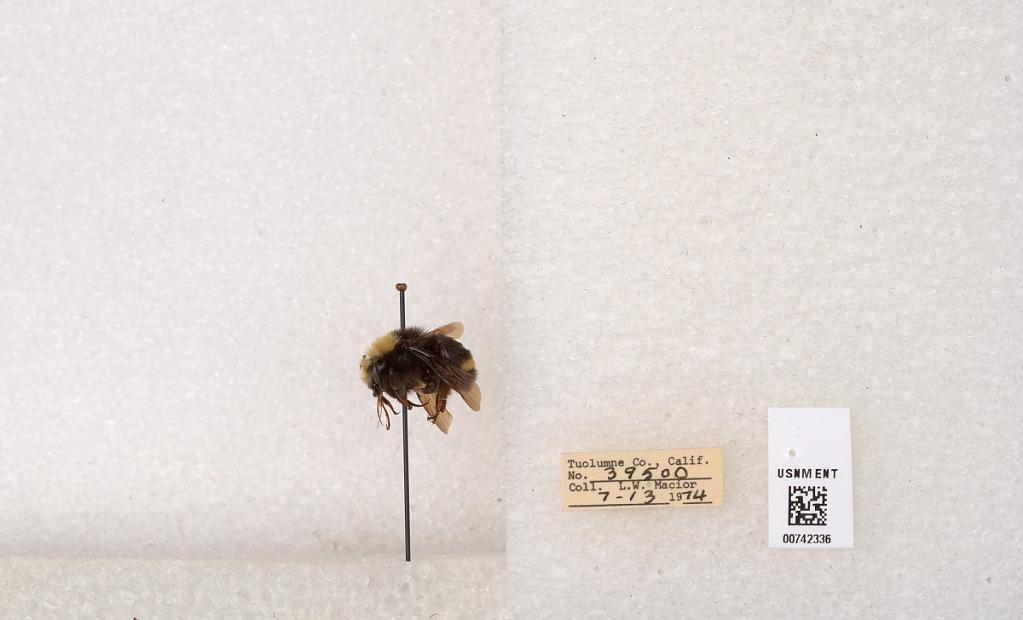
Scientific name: Bombus (Pyrobombus) vosnesenskii Radoszkowski
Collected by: L. Macior
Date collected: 1974-7-13
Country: United States
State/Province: California
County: Tuolumne
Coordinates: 38.0276, -119.955